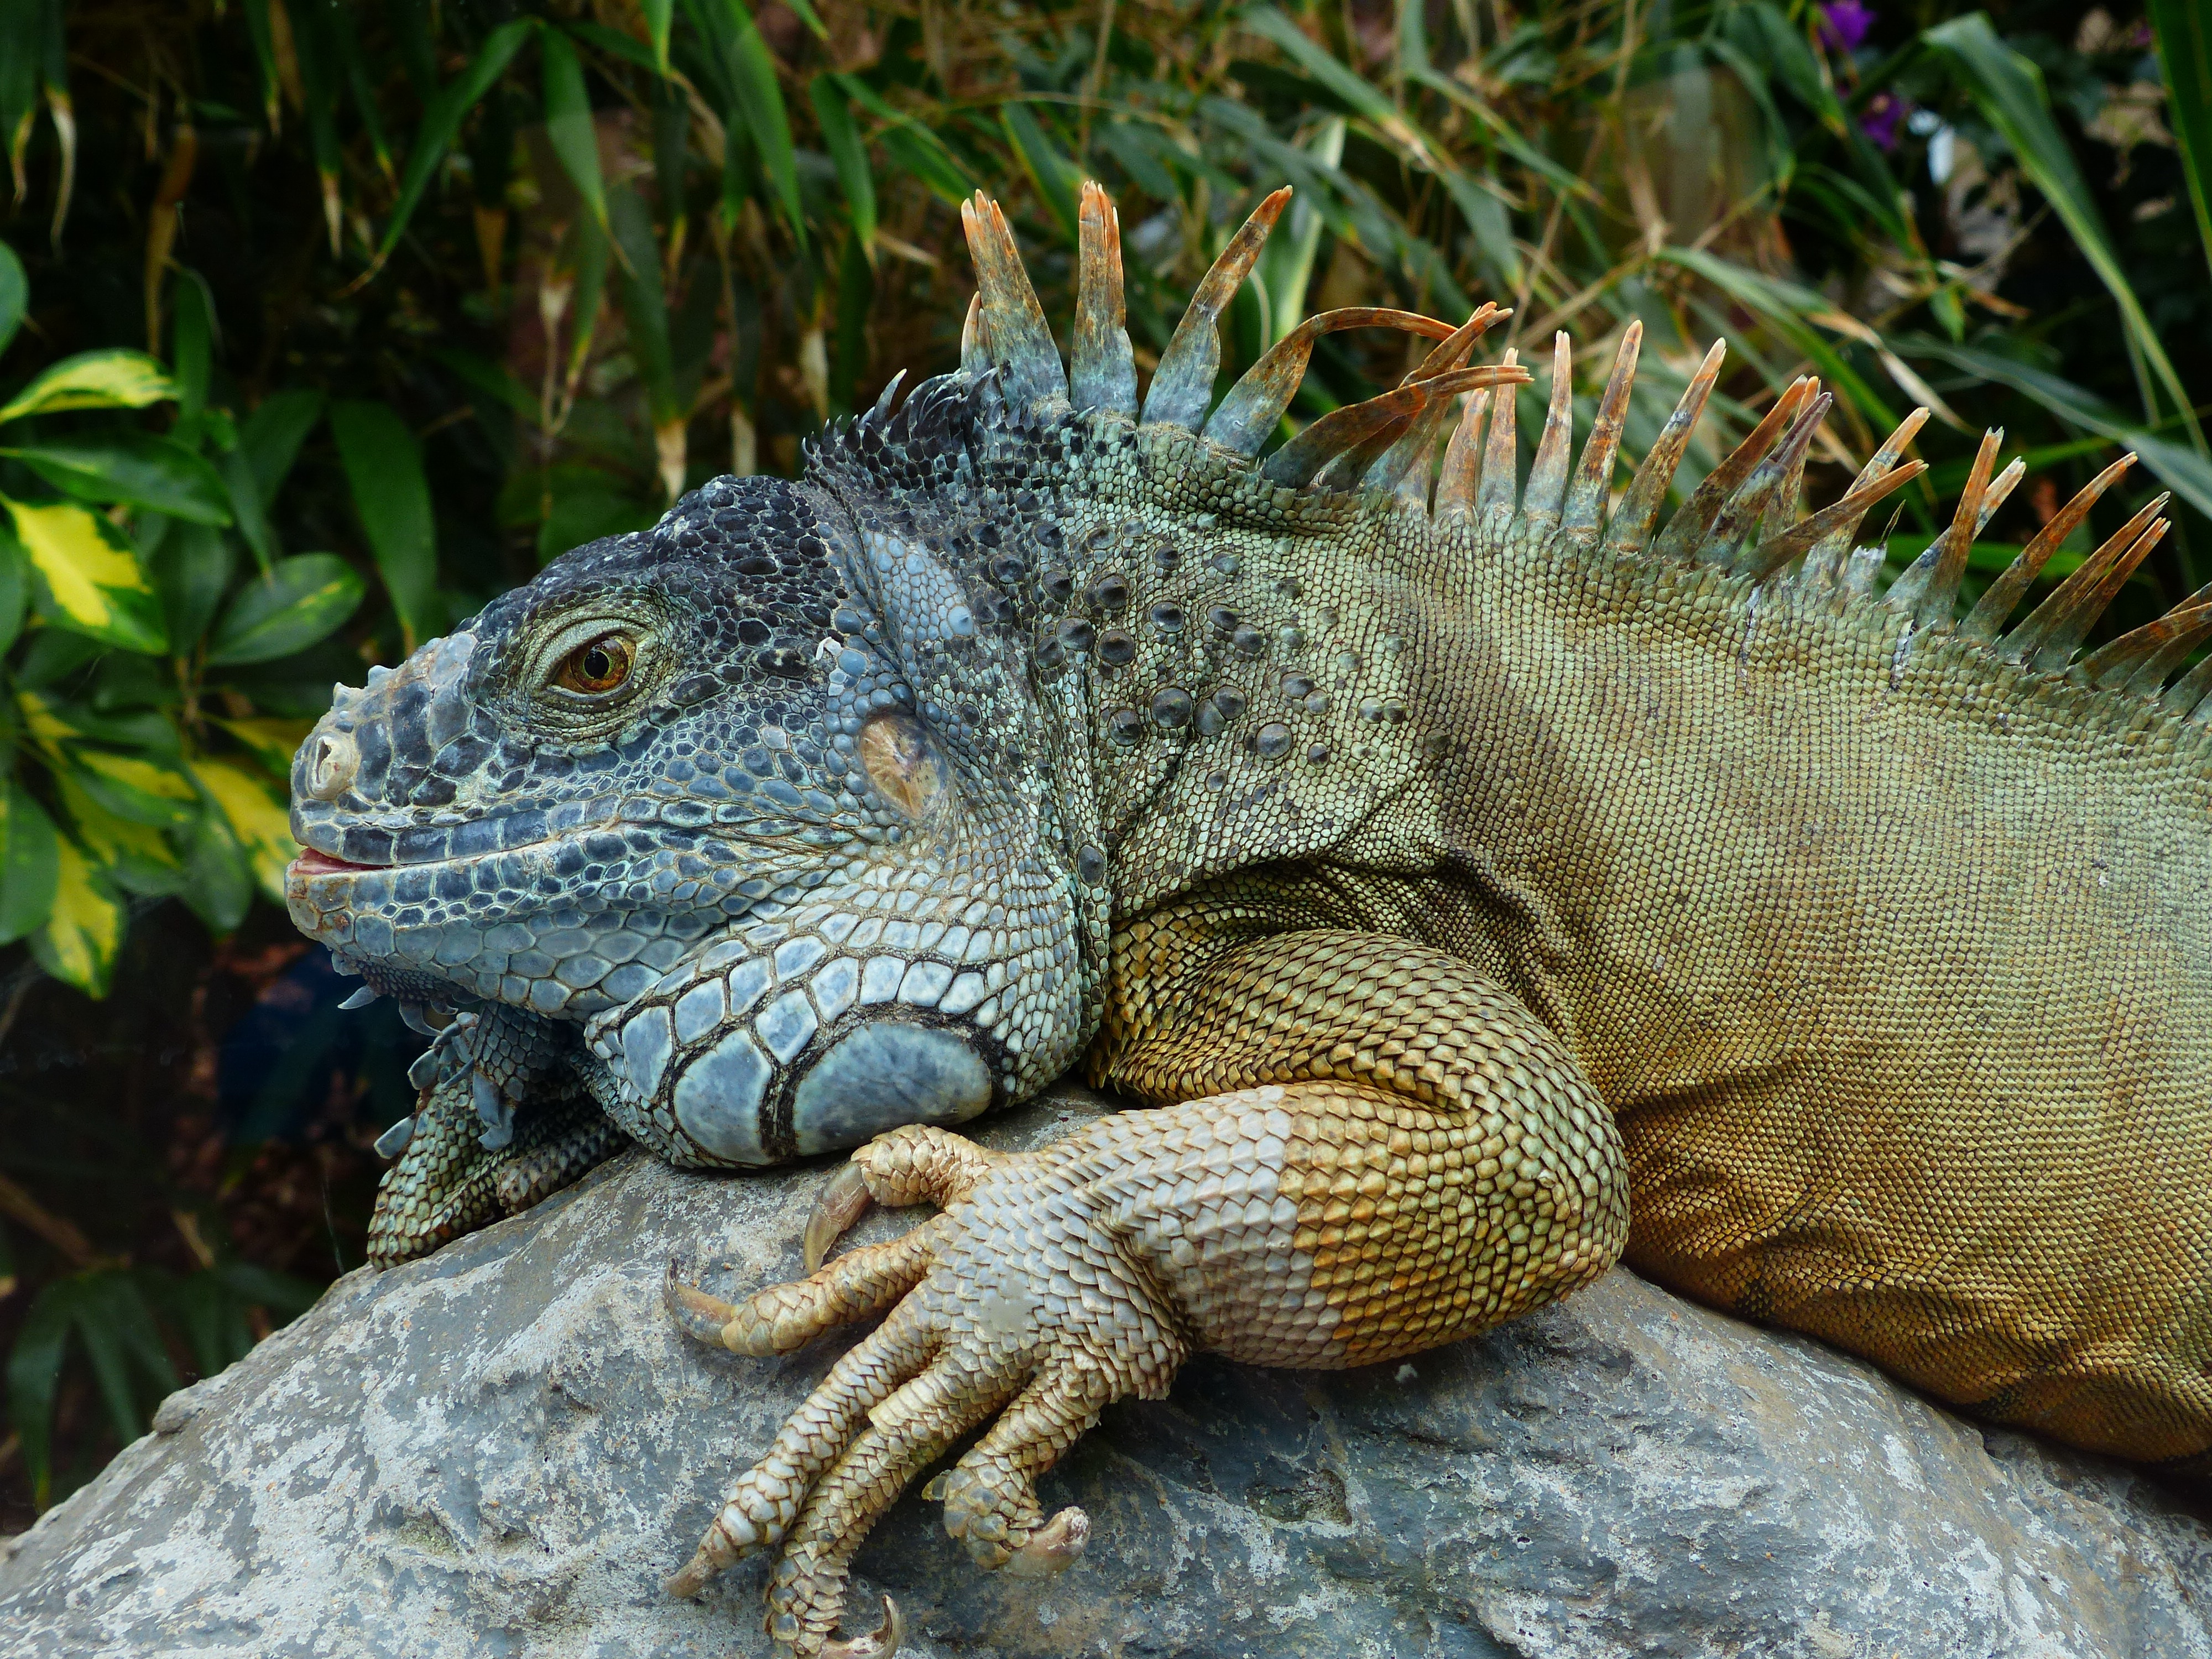
wildlife, reptile, iguana, fauna, lizard, claw, green lizard, vertebrate, creature, iguania, lacerta, agamidae, iguanidae, green iguana, iguana iguana, scaled reptile, lacertidae, african chameleon, iguana iguana rhinolopha